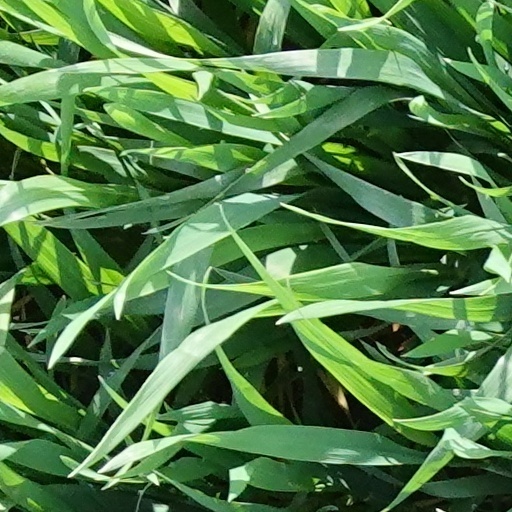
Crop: wheat